Snowball (1995 film)

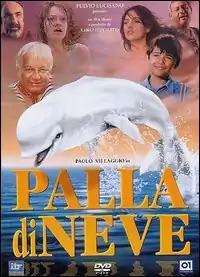

Snowball is a 1995 Italian adventure comedy film written and directed by Maurizio Nichetti.